Richard Caliguiri

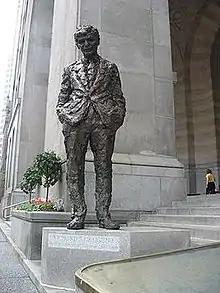
The commemorative statue by Robert Berks.

Richard S. Caliguiri (October 20, 1931 – May 6, 1988) was an American politician who served as the mayor of Pittsburgh, Pennsylvania, from 1977 until his death in 1988.